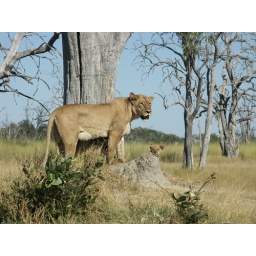
The lioness and cub we followed around at Xakanaxa Camp in Botswana